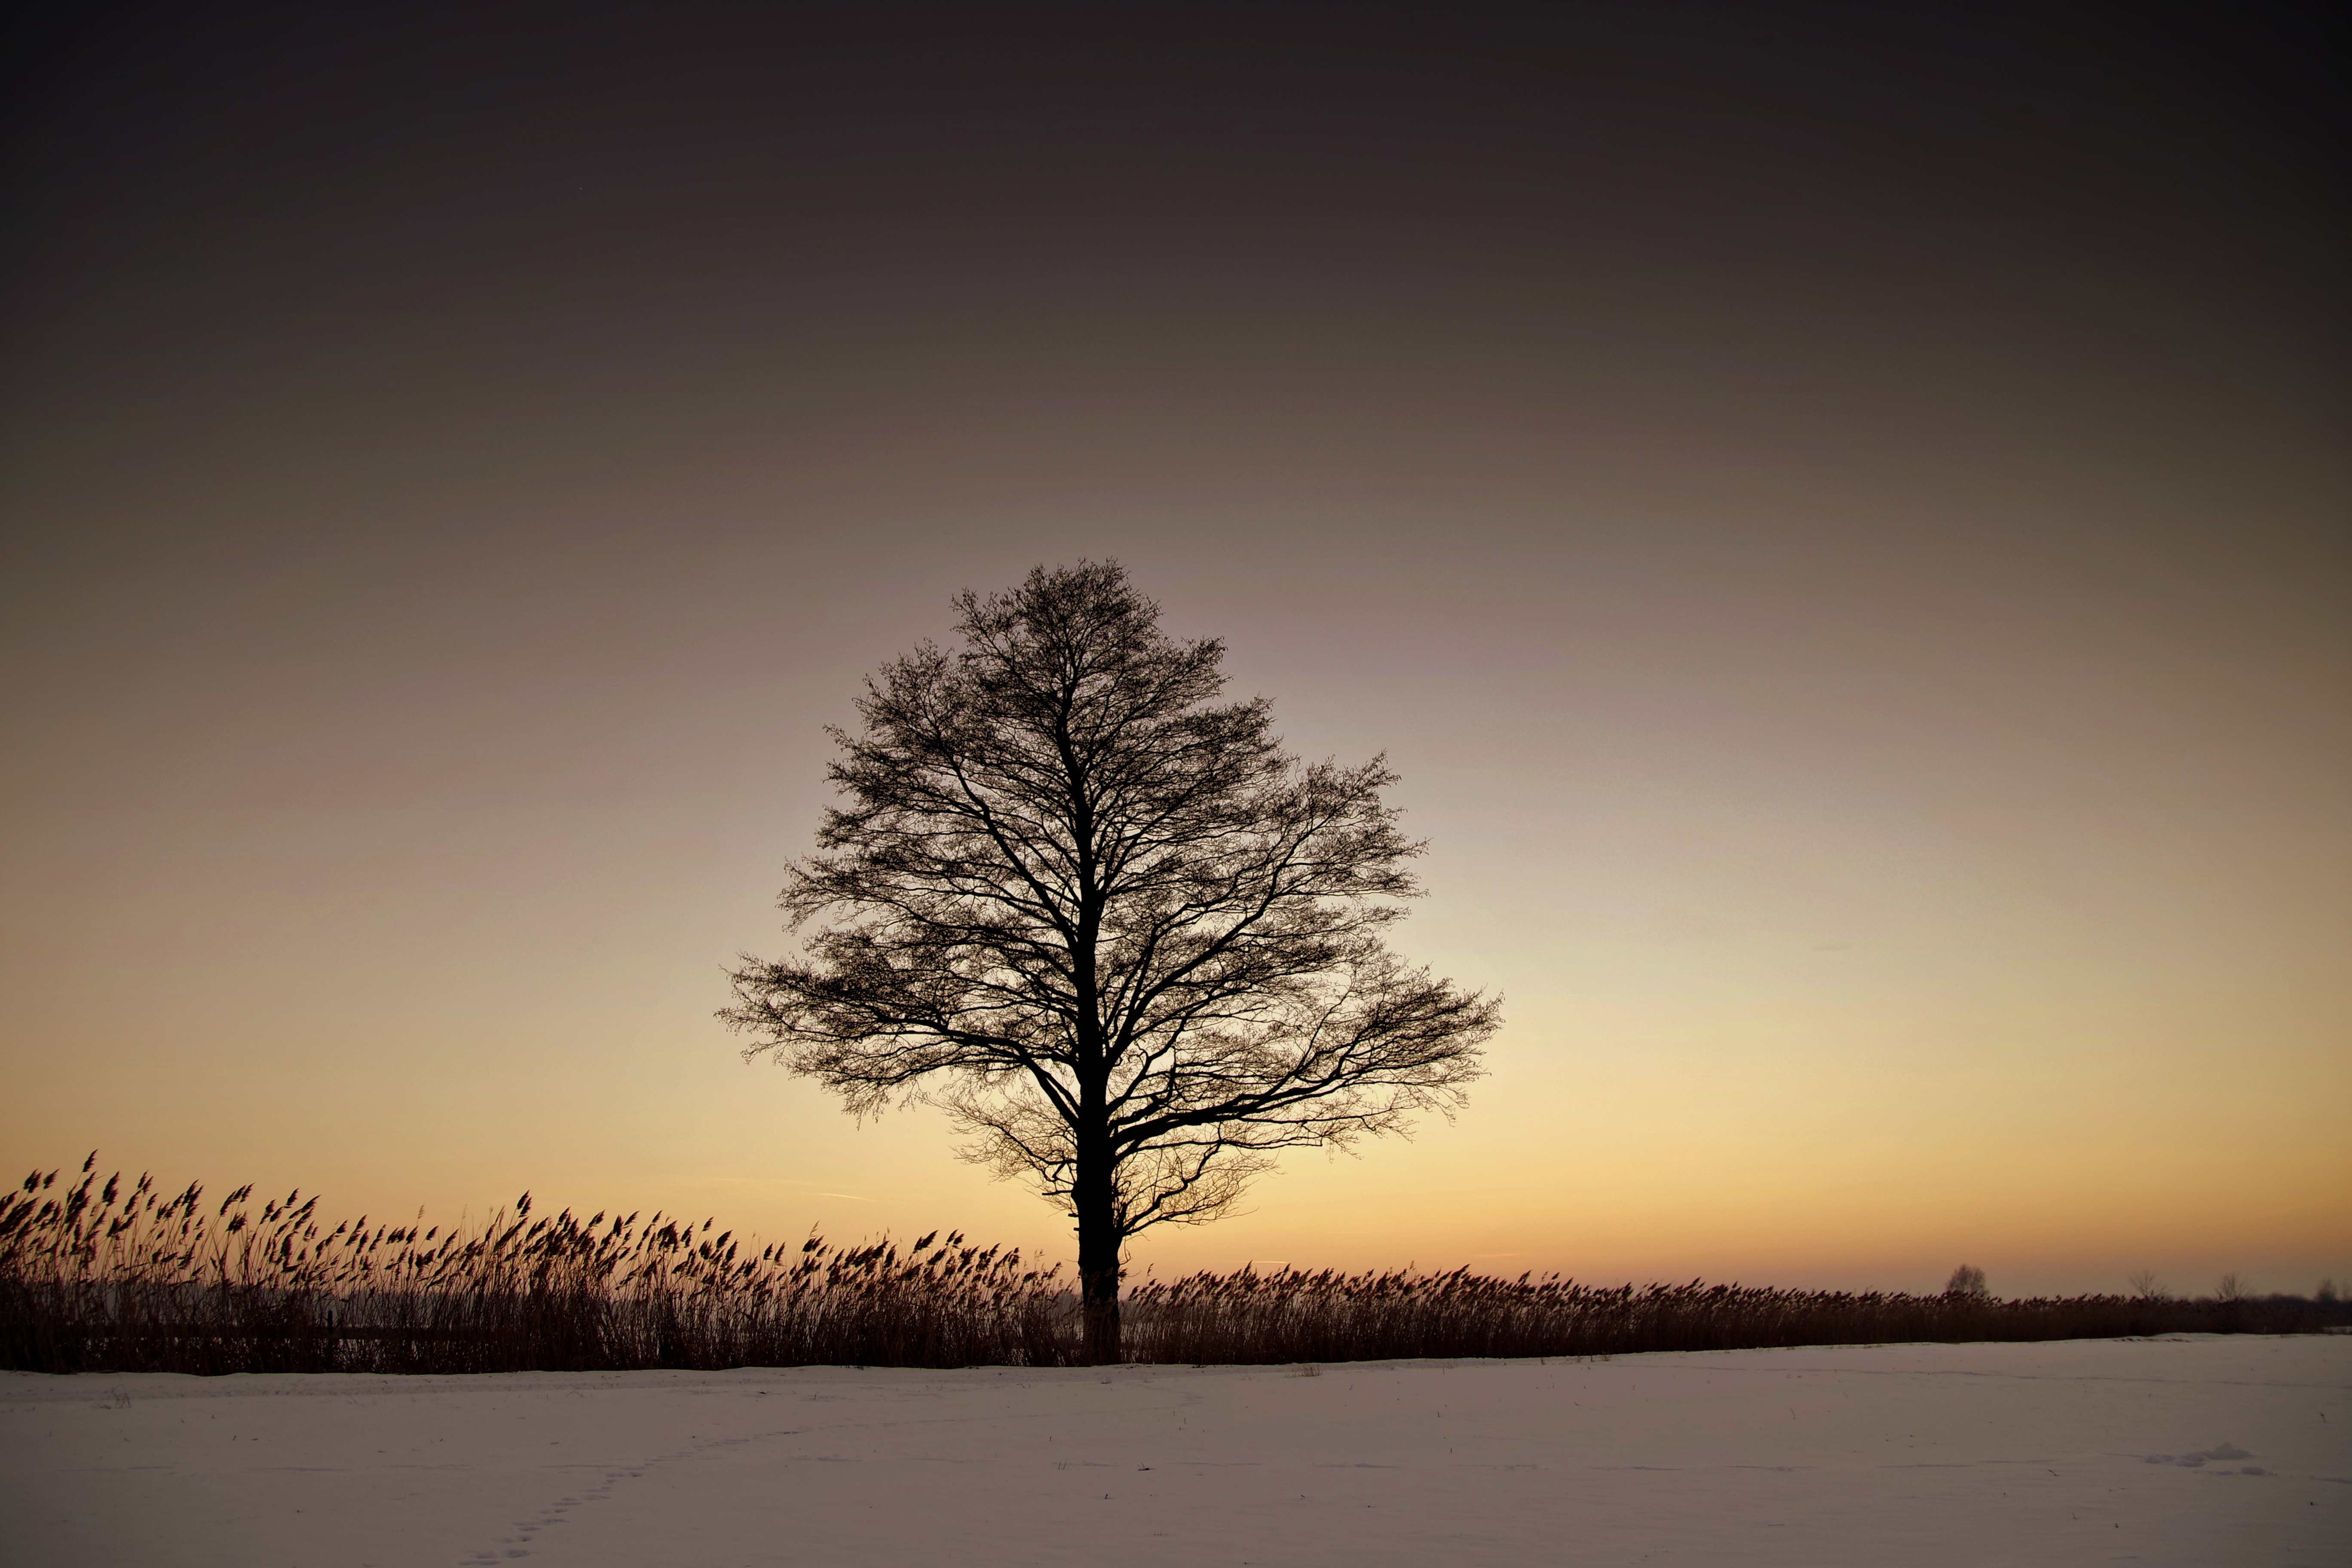
landscape, tree, nature, horizon, branch, snow, winter, light, plant, sky, sunrise, sunset, mist, night, sunlight, morning, dawn, dusk, evening, twilight, reflection, weather, glow, empty, lonely, season, plain, west, loneliness, plateau, quiet, lone tree, peace of mind, natural environment, atmospheric phenomenon, grass family, woody plant